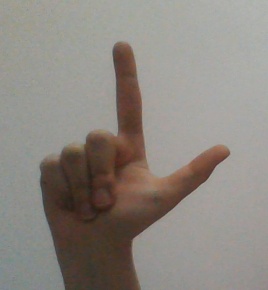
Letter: laam